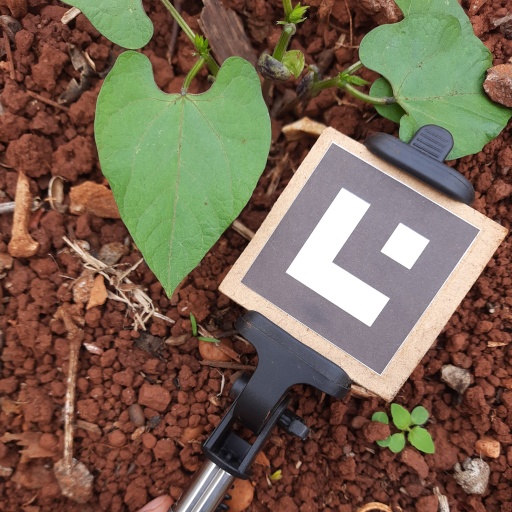
Observations: wavy surface, no eating holes, under shade